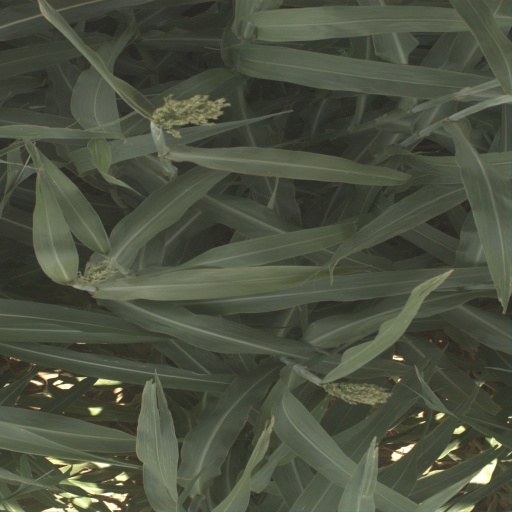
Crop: sorghum